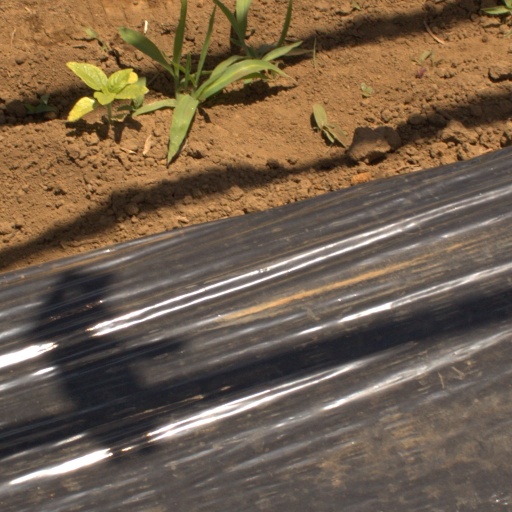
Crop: Jerusalem artichoke